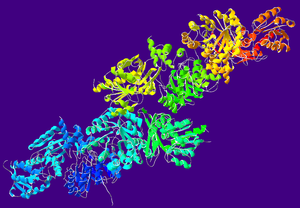
L'acétaldéhyde déshydrogénase est une enzyme du groupe des déshydrogénases qui convertit l'acétaldéhyde en acétyl-coenzyme A.